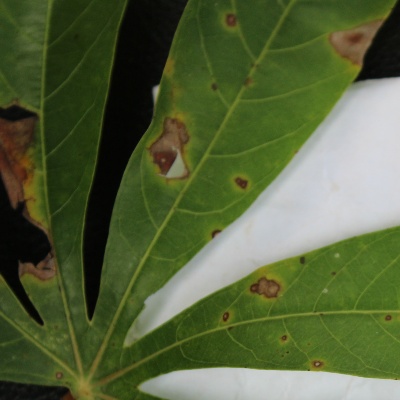
Crop: Cassava
Condition: brown spot